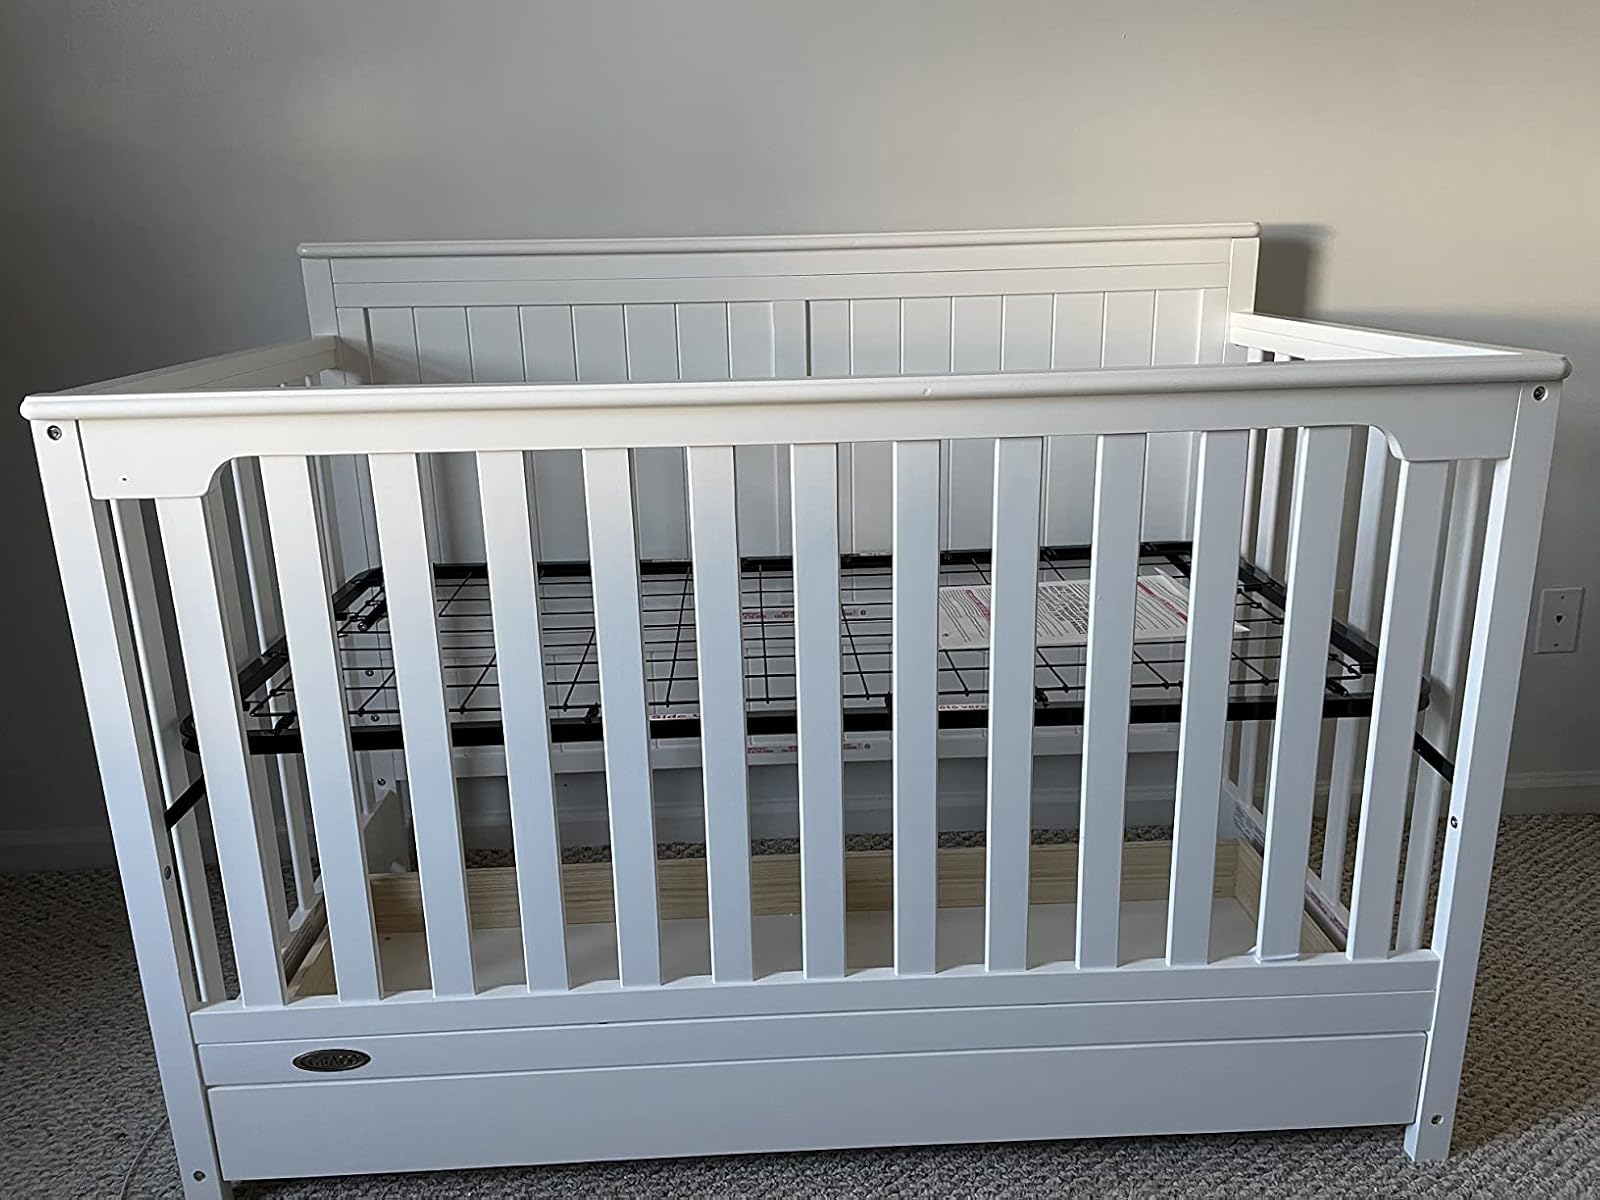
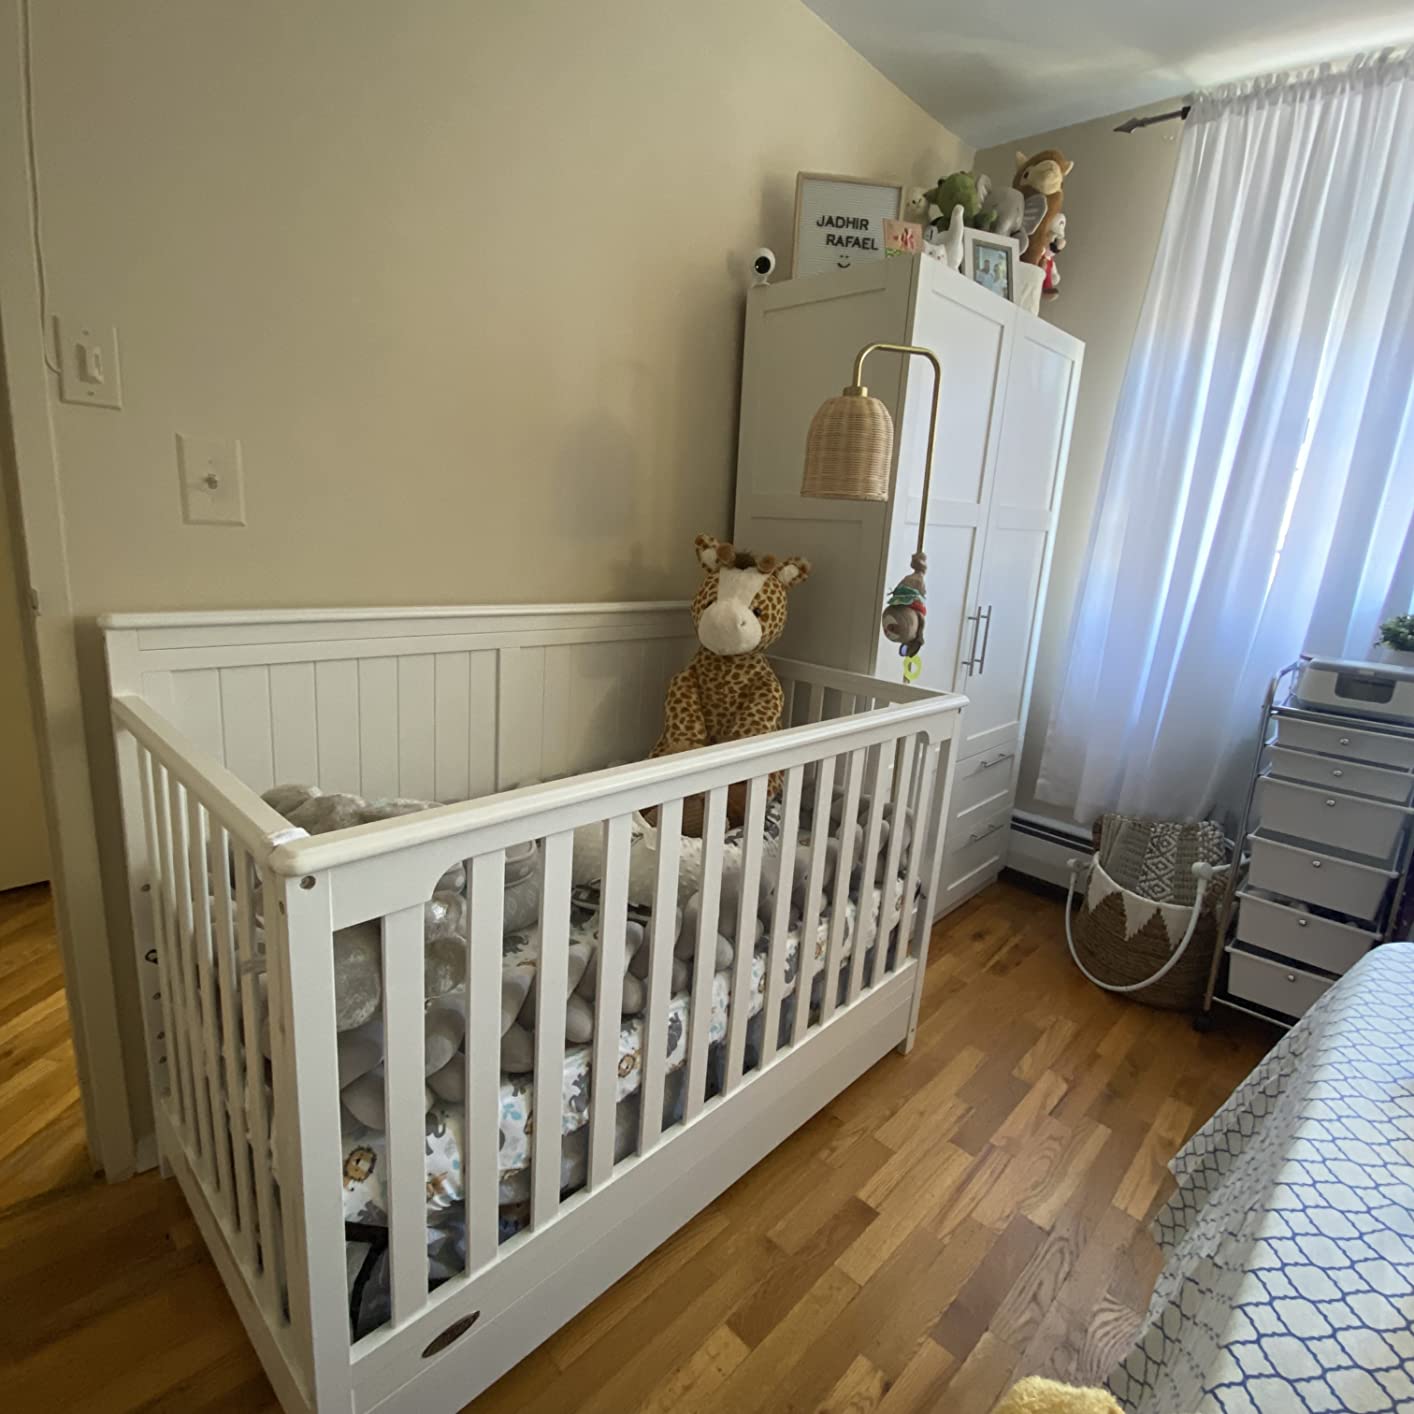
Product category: products_crib
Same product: yes